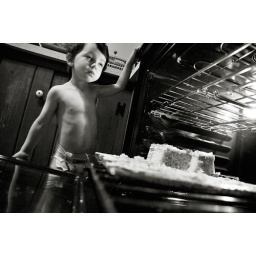
cake - it's what's for breakfast in the house of the damned.